Hasukjib

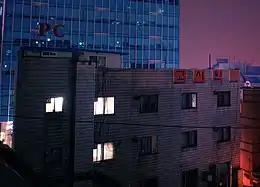
A " building in Seoul

A (lit. "boarding house") is a type of housing in South Korea that is commonly used by working adults but more popular among university students. Typically, " take the form of a small room with a single bed, desk and a mini fridge. There are several rooms on each floor of the building and usually has a restroom, shower and laundry room shared by the tenants. Meals (specifically breakfast and dinner) are also often provided by the landlord or more commonly a landlady and included in the rent. The rent varies by the size of the rooms and quality of the facilities, but it's generally considered cheap and affordable. "Hasukjib" are often compared to "gosiwon" (also called "goshitel" ), a similar form of single-room housing in Korea.